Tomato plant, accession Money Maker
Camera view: bottom (45 deg); turntable rotation: 60 degrees
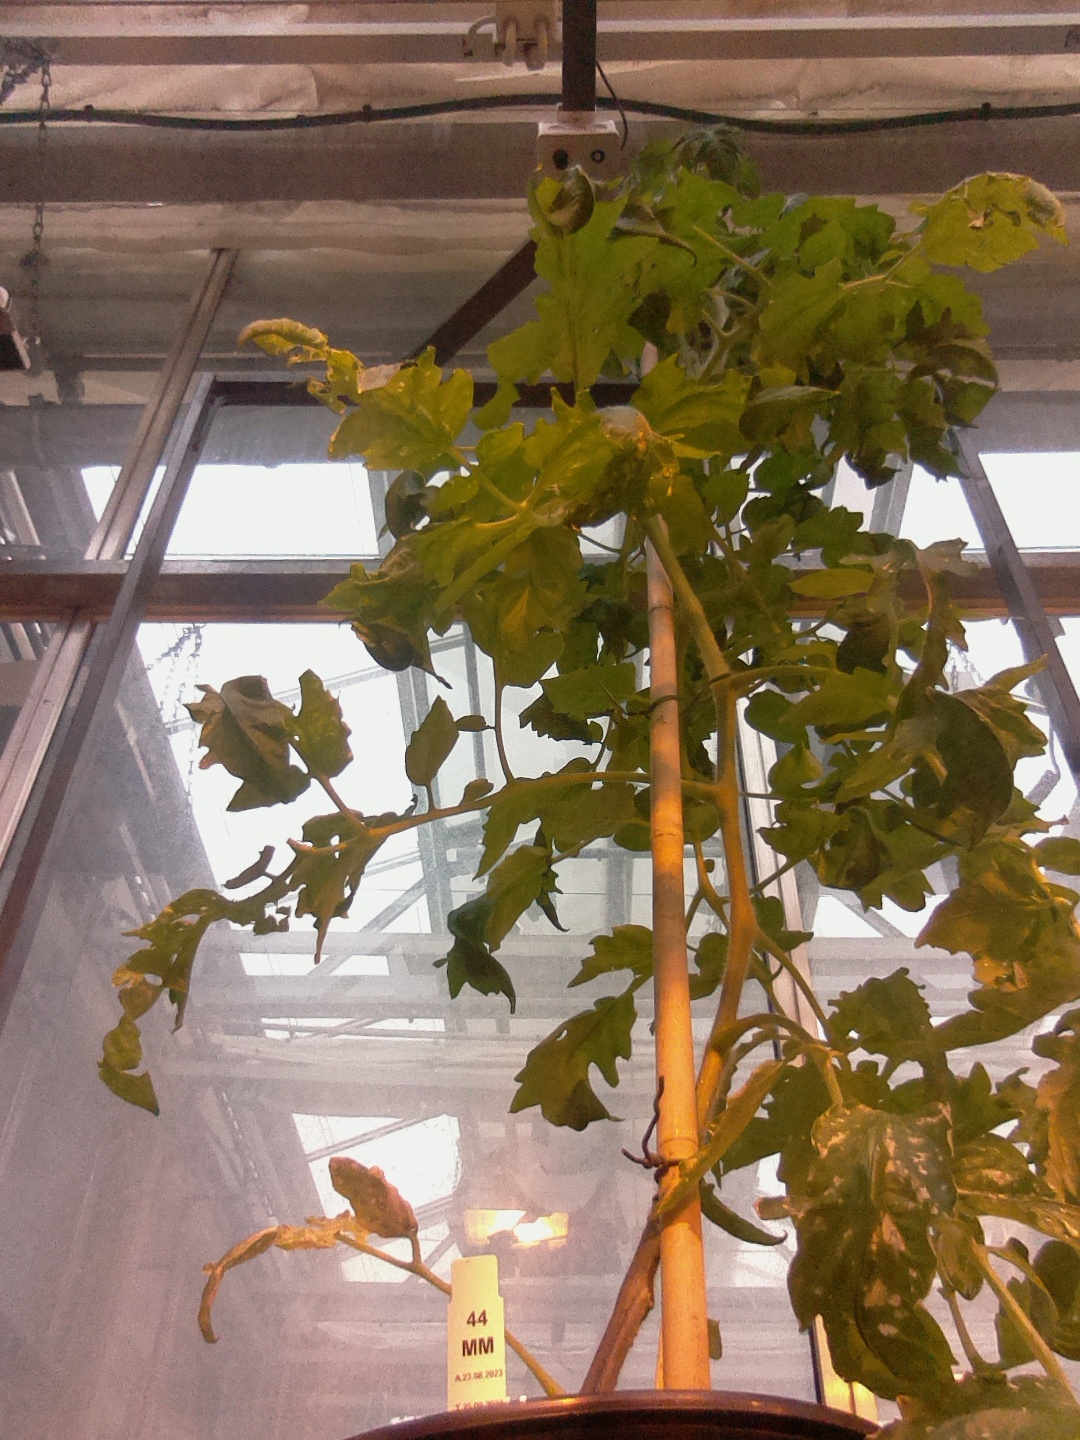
BBCH growth stage 68: Full flowering, 80%-90% of flowers open, more petals falling